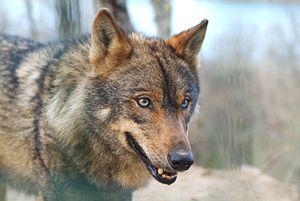
Le Loup ibérique, anciennement appelé Loup d'Espagne, est une sous-espèce du loup gris endémique de la péninsule ibérique, autrefois très abondante. Sa population actuelle au niveau de la péninsule avoisine les 2 500 individus, dont environ 300 pour le nord du Portugal.